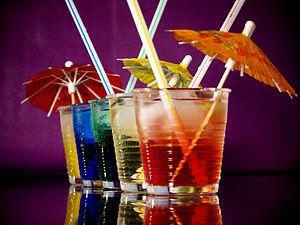
Une ombrelle à cocktail est un petit objet décoratif utilisé pour mettre en valeur une boisson, un dessert ou tout autre aliment. Il s'agit d'une ombrelle miniature faite le plus souvent de papier de soie ou de papier de riz coloré, de carton et d'un cure-dent rond.
L'exotisme est un phénomène culturel de goût pour l'étranger. Le phénomène se constate à plusieurs reprises dans l'histoire des civilisations en expansion. La curiosité de la société romaine pour les religions en marge de l'Empire, ou les temps d'ouverture de la Chine à la culture européenne pourraient relever de l'exotisme. Cependant, cette attitude s'exprime avec plus d'amplitude et de variété en Occident, en raison de la mondialisation : des grandes découvertes au commerce globalisé actuel, en passant par le colonialisme. Avec Claude Lévi-Strauss, l'occident devient une culture anthropologique. Ce qui est étranger n'est pas confondu avec l'imitation qu'en fait l'occident. Une création d'inspiration étrangère cesse d'être exotique dès lors qu'elle inspire en retour un individu étranger, comme l'impressionnisme au Japon ou Picasso dans des pays d'Afrique.